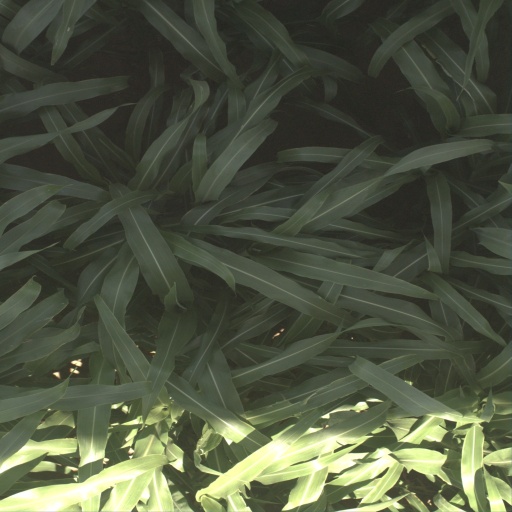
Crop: sorghum